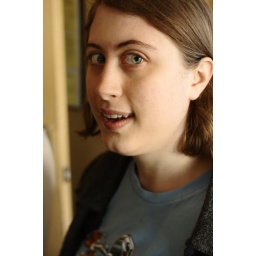
Day 97: My favorite girl in my favorite shirt